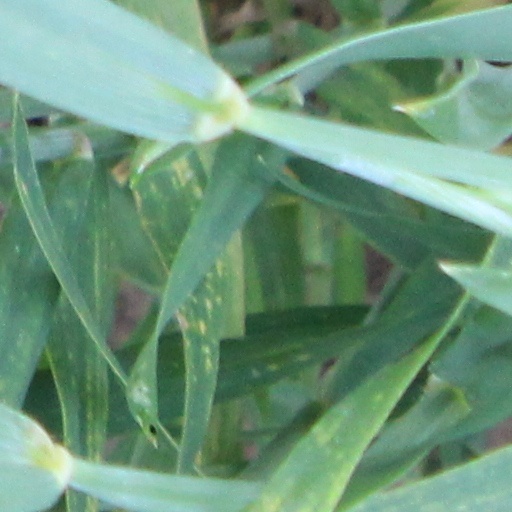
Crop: wheat